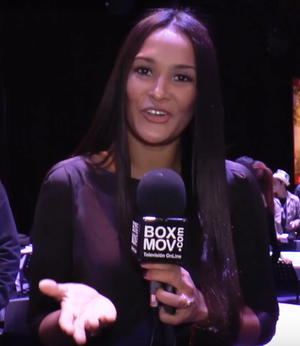
Miss International est un concours annuel de beauté créé en 1960 à Long Beach, dans l'État de la Californie, aux États-Unis. Il est avec Miss Monde, Miss Terre, et Miss Univers l'un des plus grands concours de beauté au monde.